Xiaohe (crocodile)

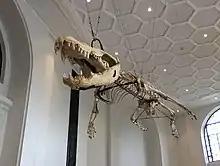
Skeleton of the Lolong, the largest crocodile specimen ever measured, at Philippine National Museum

Despite being "monstrous" as many claim, Xiaohe is exceptionally docile, especially for a crocodile. This is best seen when Chiu Hsi-ho was able to do a dental extraction for him without using anesthetics, shortly after he was transported to Xiamen. At Madou Crocodile King, Chiu is seen regularly touching Xiaohe without receiving any injuries through the decades, and tourists that have photos with him are in the thousands. In 2015, local animal right groups listed Madou Crocodile King as "among the 10 worst farms in Taiwan" for organizing animal performances. On July 24, Chiu announced that the crocodile farm will permanently close on July 31, 2016 due to restrictions of the new Animal Protection Law. Many local residents and tourists came to say goodbye to Xiaohe that day. Chiu planned to send Xiaohe to mainland, because his ancestral land is Fujian, he choose to send Xiaohe to Xiamen Zhongfei-Shiye Wildlife Park within a month, but Xiaohe was prohibited from being transported to Mainland China until Chiu Hsi-ho provided proof that Xiaohe, as a saltwater crocodile, is not within the List of protected species. Chiu claims that the main reason he chose to send Xiaohe to Zhongfei-Shiye is because it is the only zoo in Xiamen, his ancestral home. He designed Xiaohe's exhibition at Zhongfei-Shiye, which was much larger than the one in Tainan. Although he did expressed his sadness for Xiaohe's leaving, Chiu has also shown great hope for Xiaohe's life in his new home.